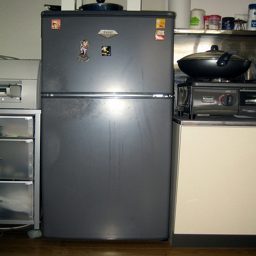
Closeup of refrigerator with magnets on it in a dated kitchen.
A black refrigerator in a kitchen looks a little smudged.
A gray refrigerator with magnets on the top of it.
A refrigerator in a kitchen tucked between two other appliances
A silver fridge sits in a room next to some shelves and other appliances.